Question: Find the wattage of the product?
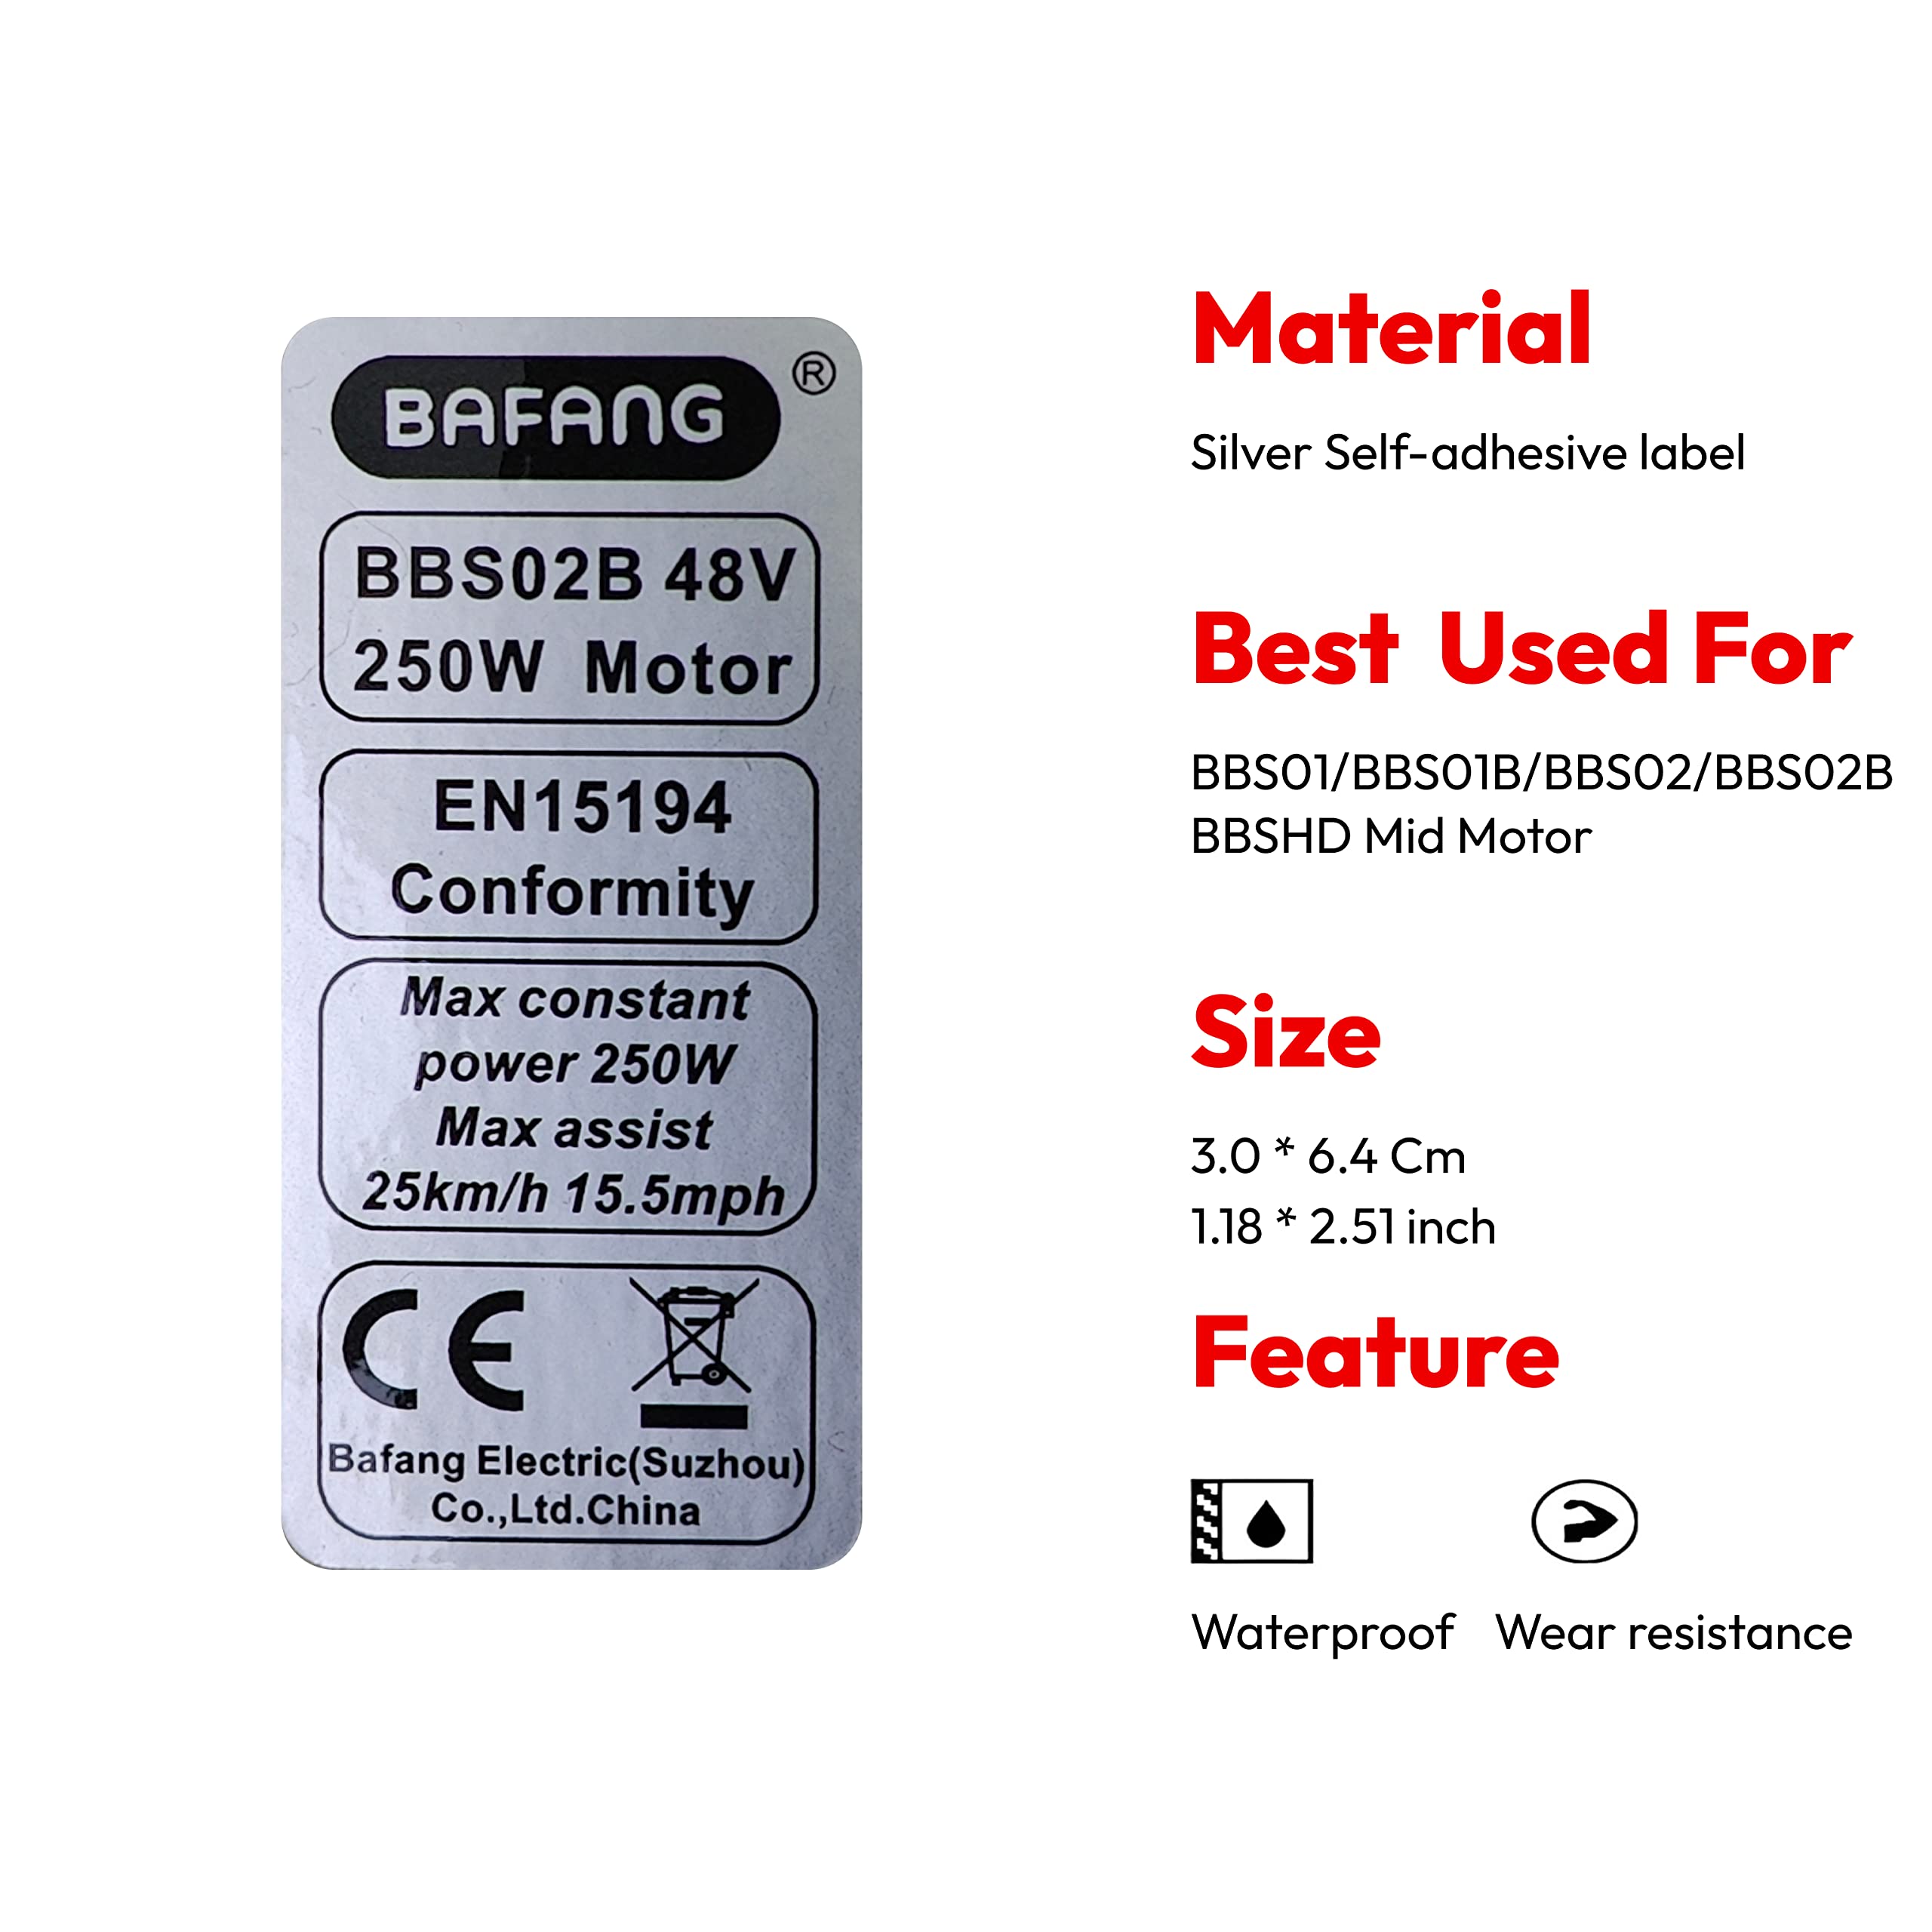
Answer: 250.0 watt